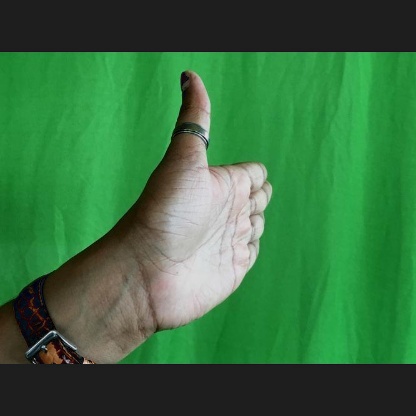
Mudra: Ardhachandran